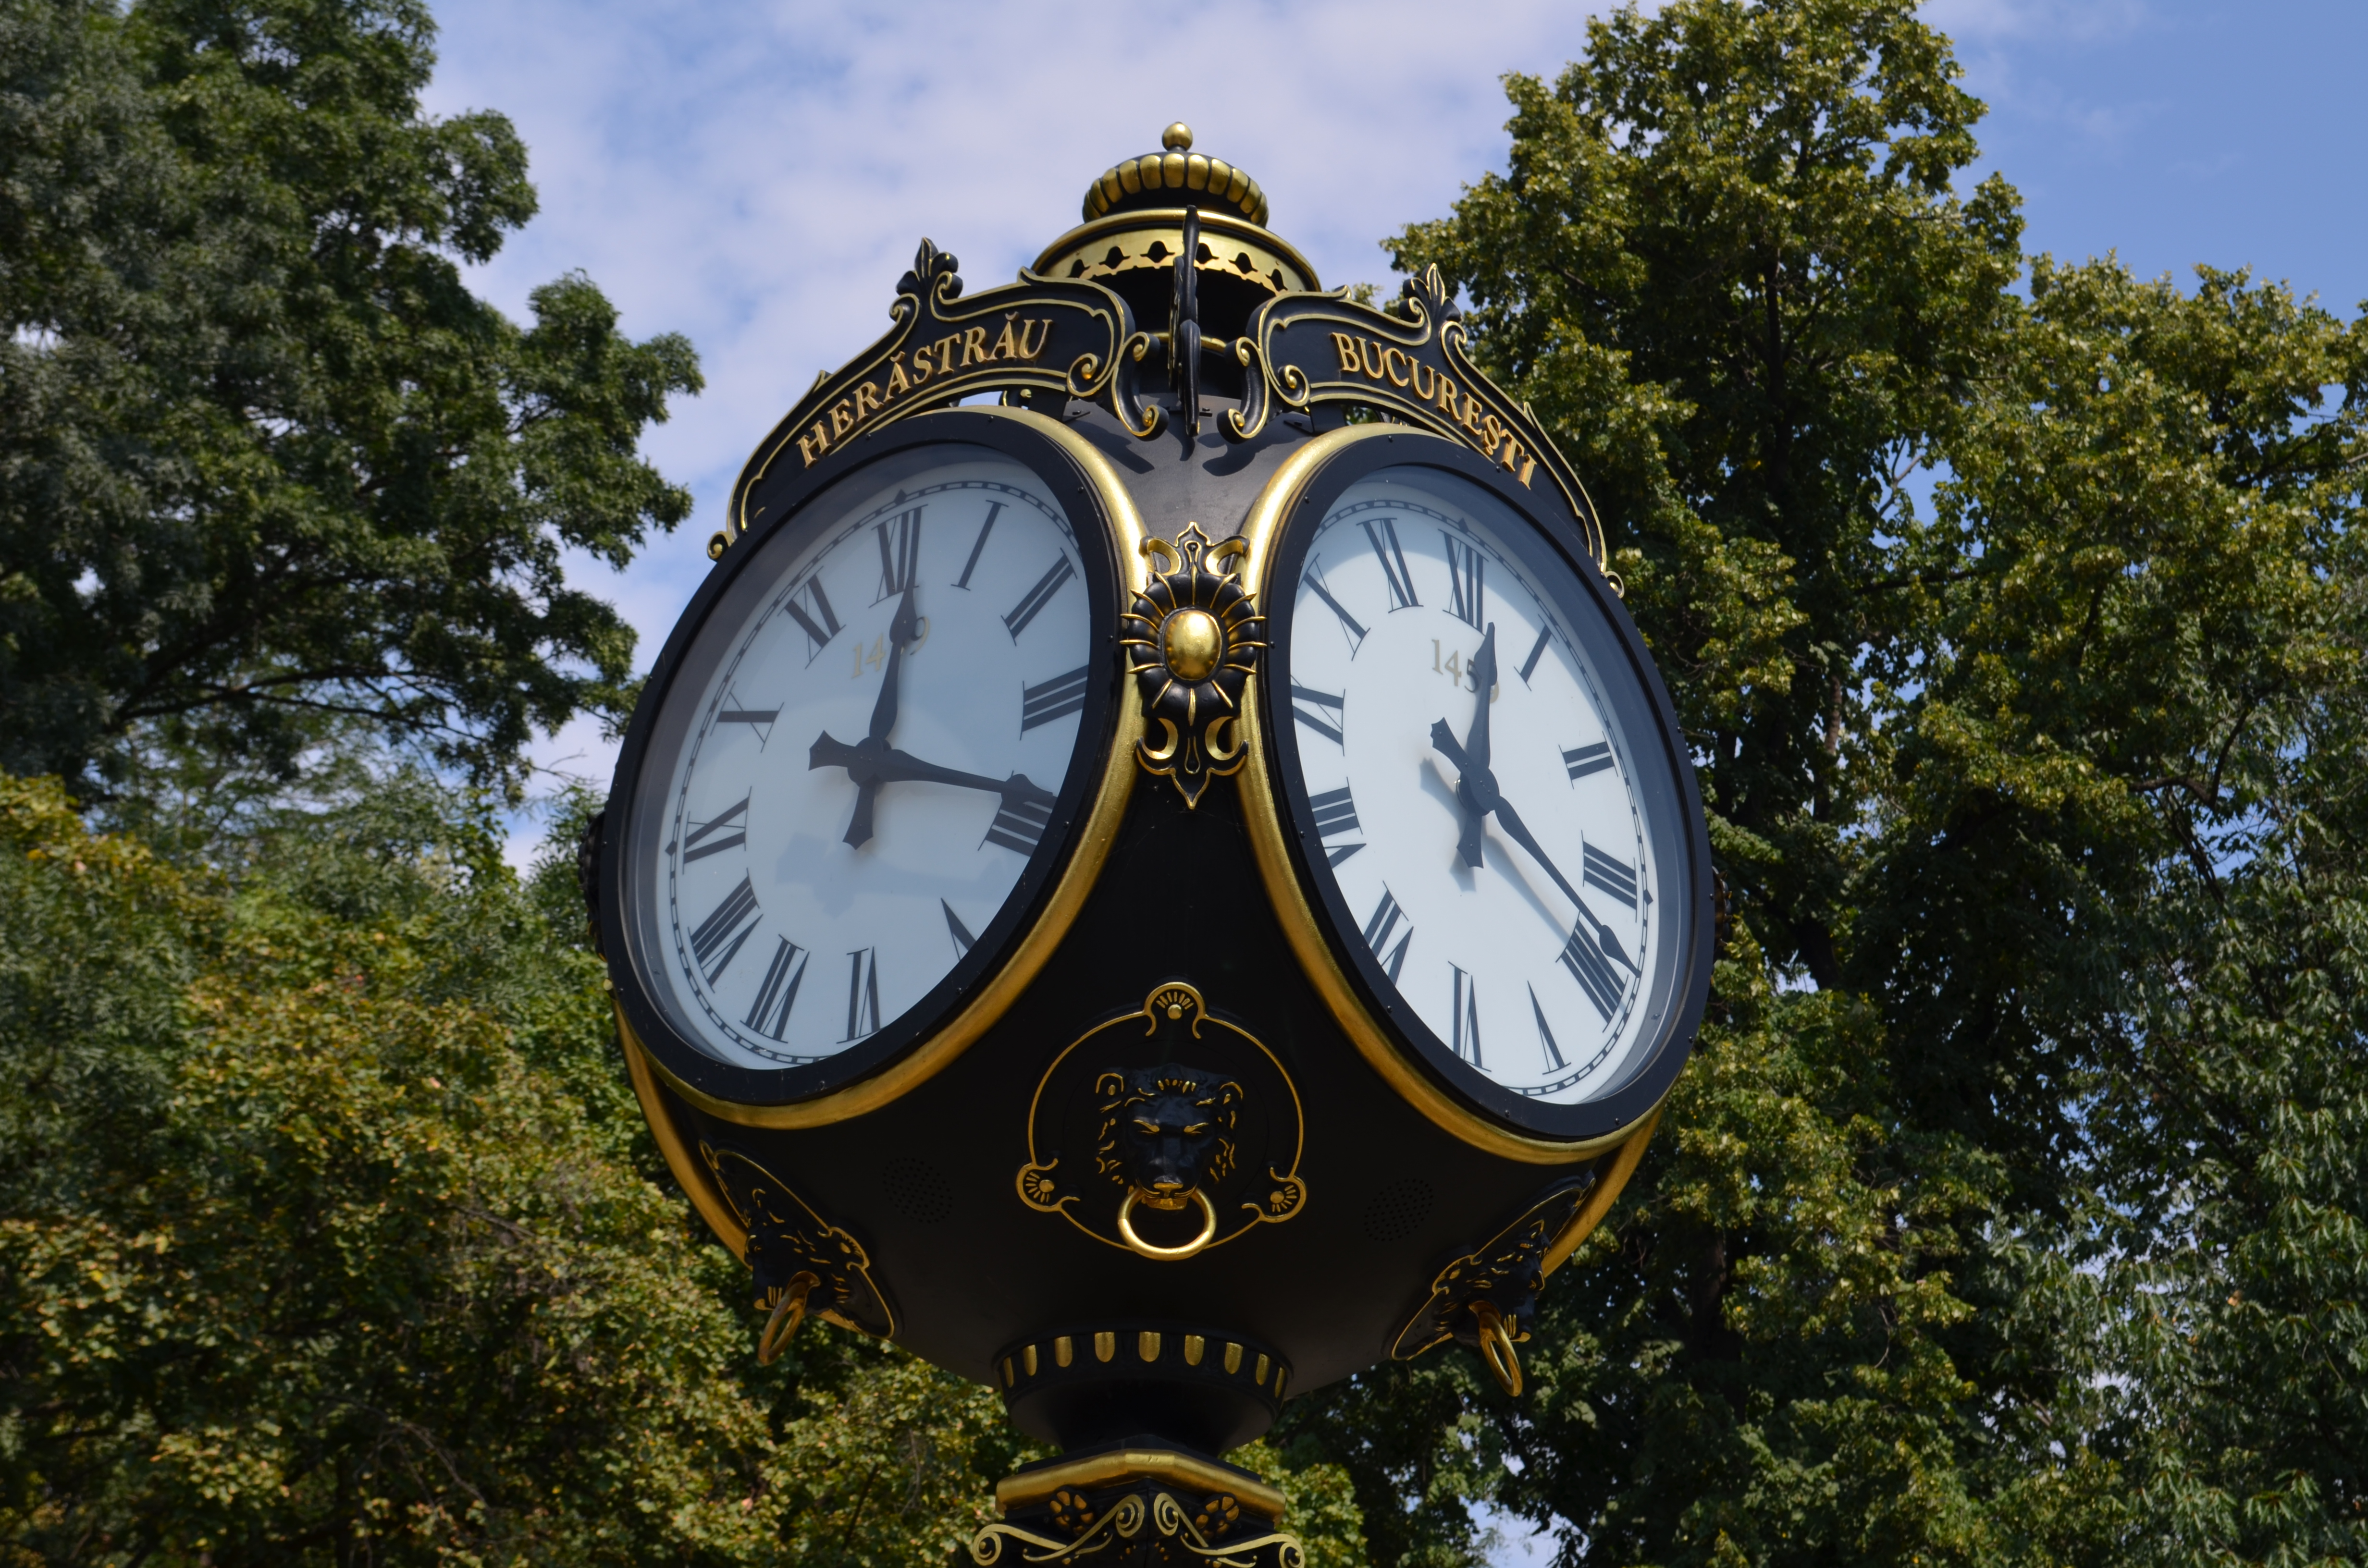
bucharest, clock, tree, clock tower, sky, architecture, interior design, plant, glass, home accessories